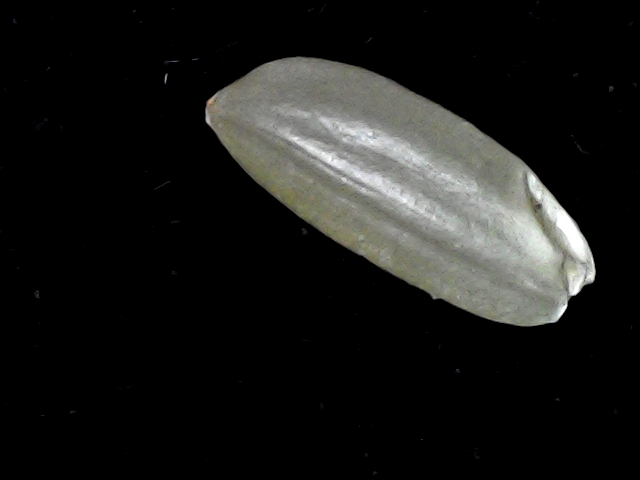
Rice variety: BD39